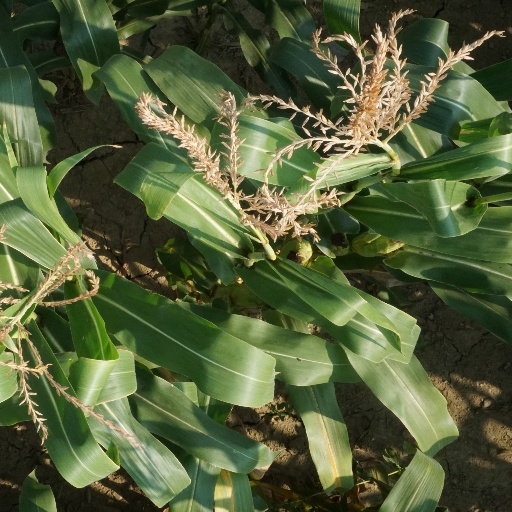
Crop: maize; corn